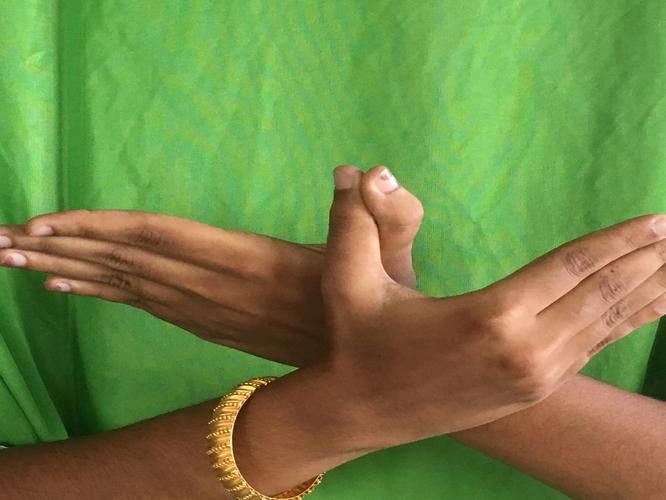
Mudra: Garuda
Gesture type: double_hand